Ben Matulino

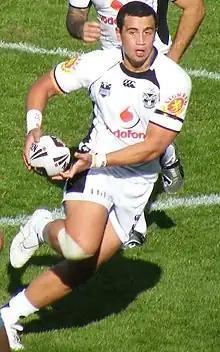

Ben Andrew Matulino (born 3 January 1989) is a New Zealand former professional rugby league footballer who played in the 2000s and 2010s as a or .